Describe the emotion expressed in this image:  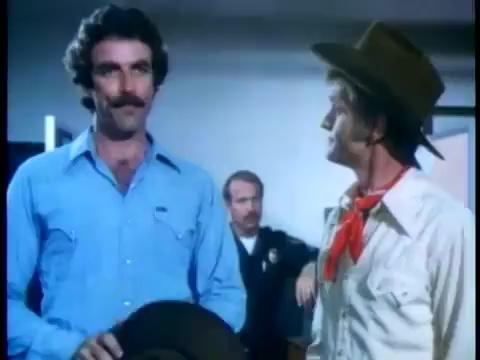
This person displays Suffering, valence and arousal with low intensity.